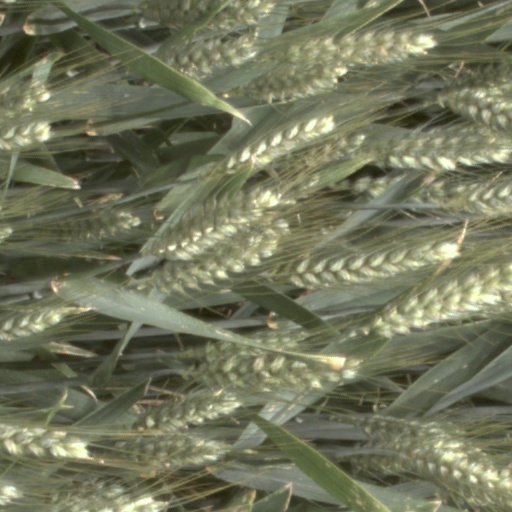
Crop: wheat